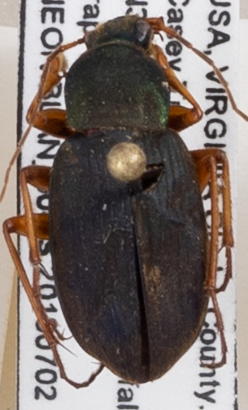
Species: Chlaenius aestivus
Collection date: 2019-07-02 04:00:00
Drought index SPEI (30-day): -0.078
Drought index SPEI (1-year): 2.09
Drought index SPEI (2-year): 2.09